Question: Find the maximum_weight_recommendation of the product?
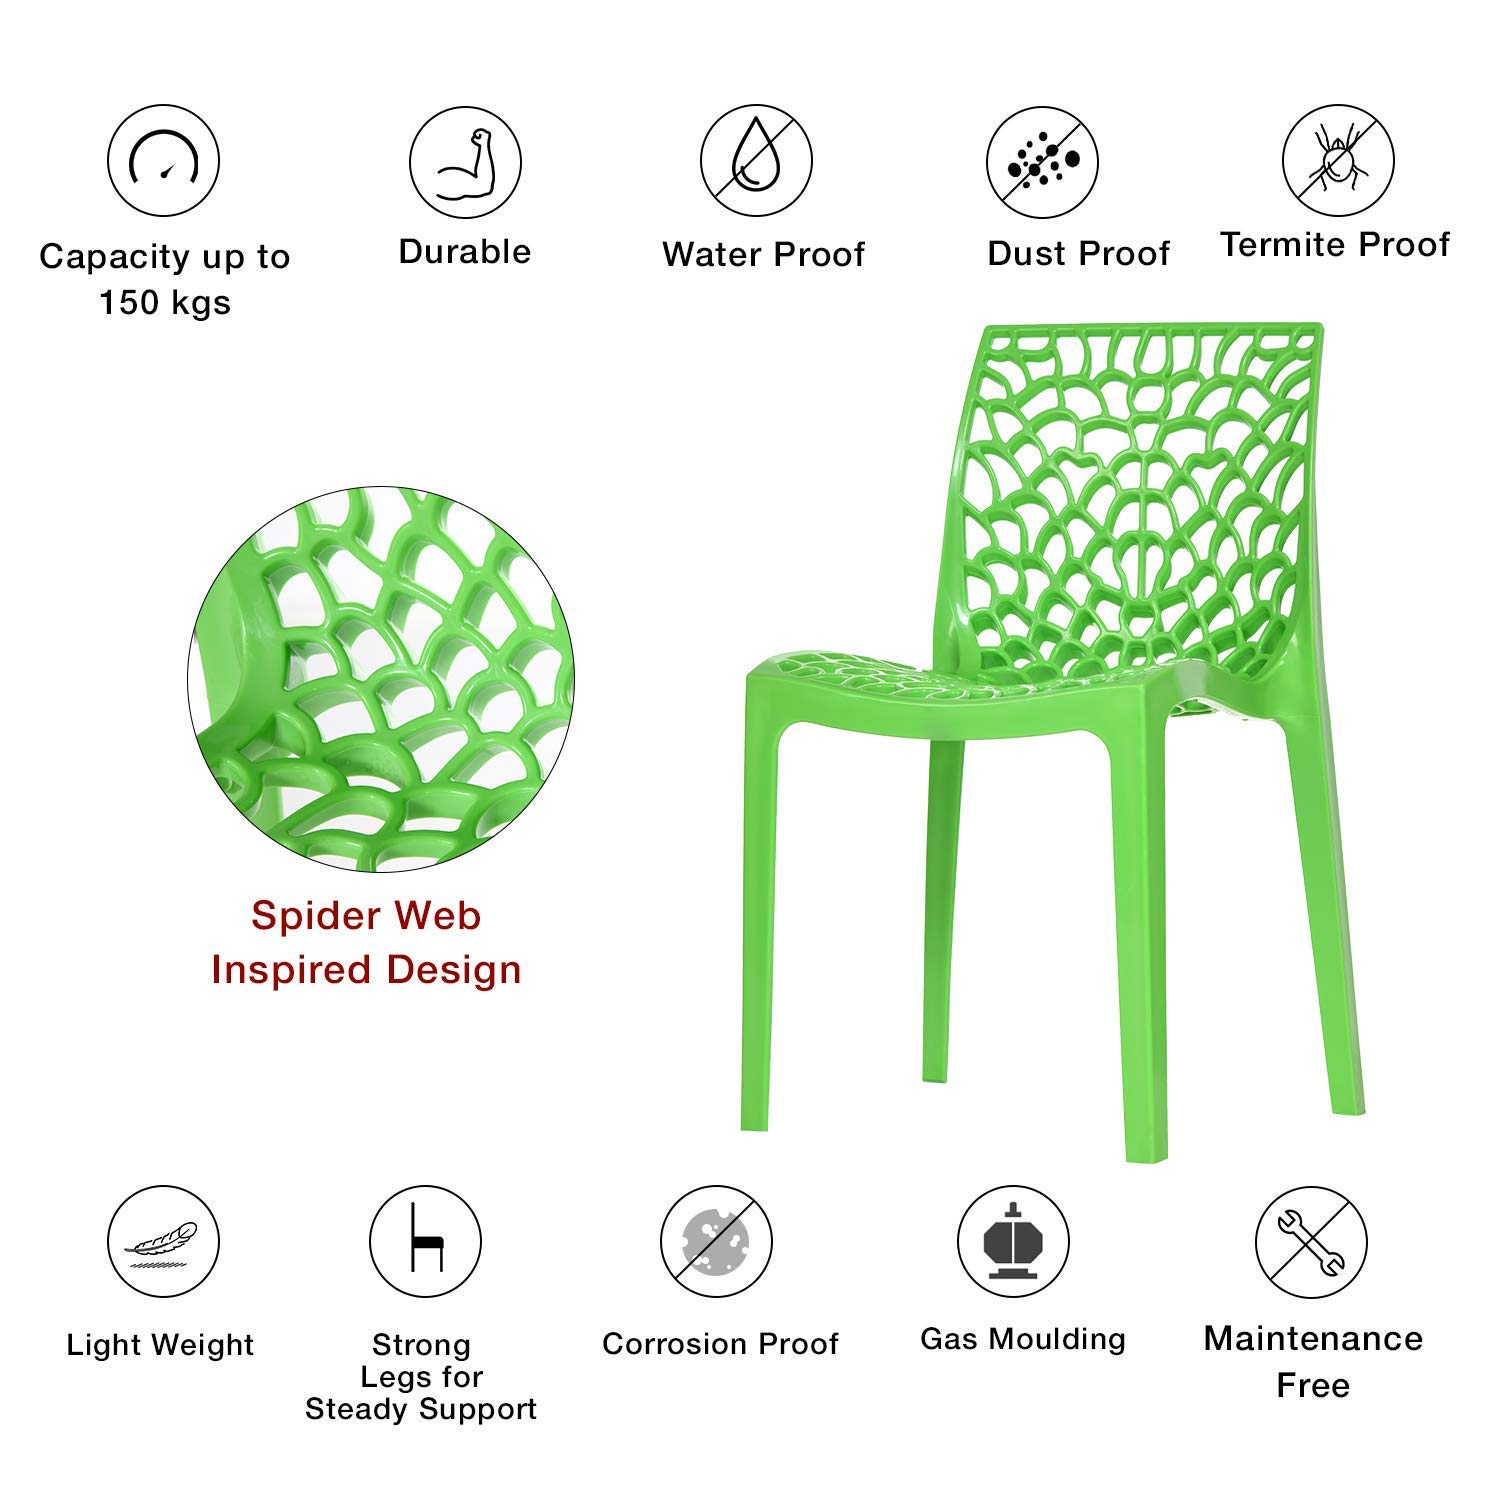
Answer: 150 kilogram